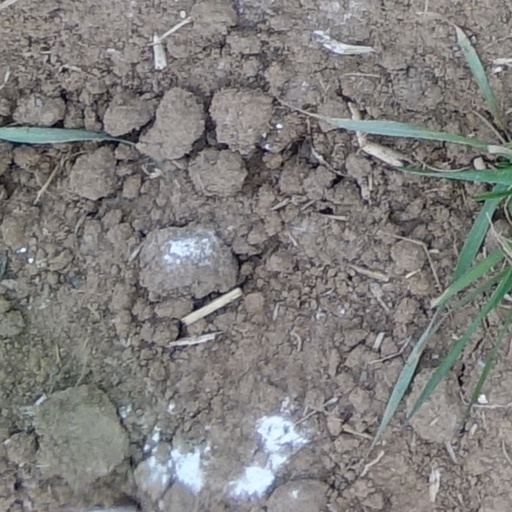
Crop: wheat